Hikone-Serikawa Station

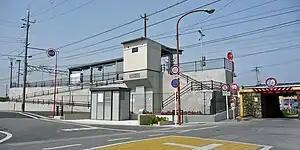
Hikone Serikawa Station in May 2009

is a passenger railway station in located in the city of Hikone, Shiga Prefecture, Japan, operated by the private railway operator Ohmi Railway.